PDP-15

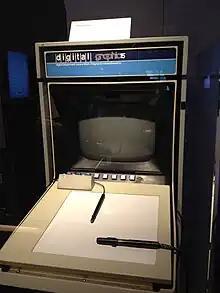
PDP-15 graphics terminal with light pen and digitizing tablet

The PDP-15 was DEC's only 18-bit machine constructed from TTL integrated circuits rather than discrete transistors, and, like every DEC 18-bit system could be equipped with: